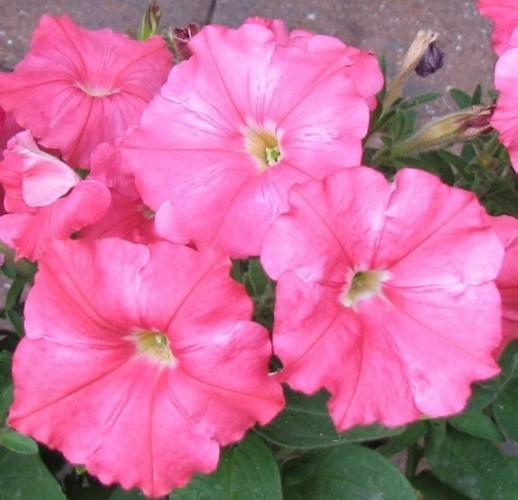
Label: petunia